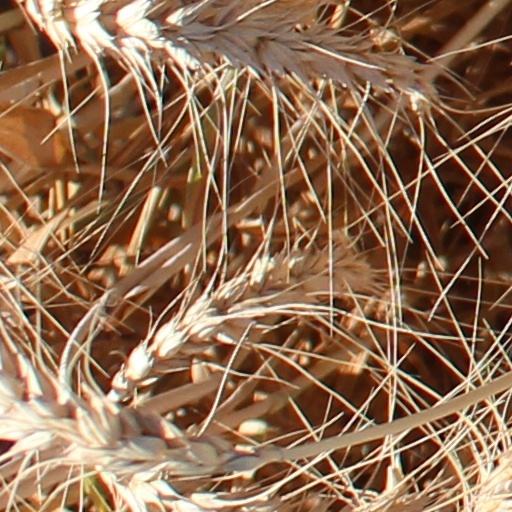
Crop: wheat